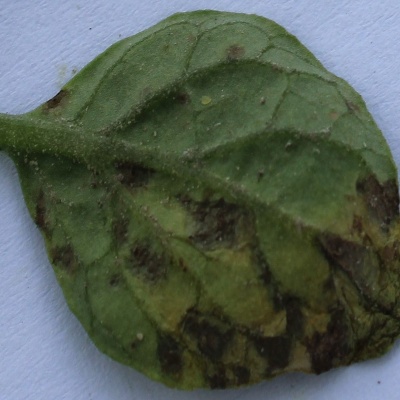
Crop: Tomato
Condition: septoria leaf spot